List of Archie Comics characters

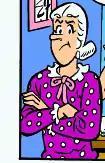

The following is a list of characters in the Archie Comics universe. Licensed characters like Sonic the Hedgehog and Mega Man are not included in this list.